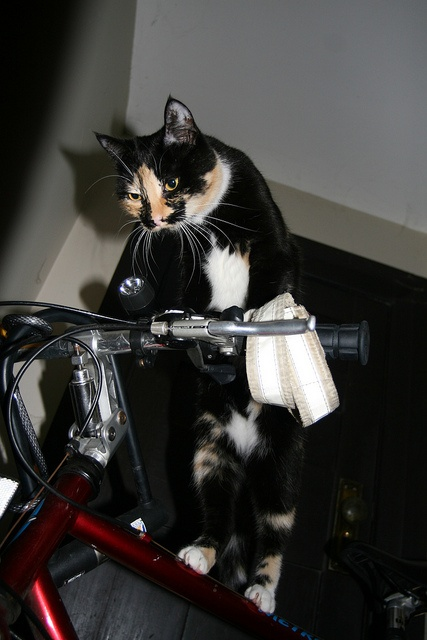
A cat sitting on top of a bike.
The cat is standing on the bicycle propped on the handle bars.
A very cute cat on top of a bike.
Colorful at climbing on a parked bicycle, indoors.
A multicolored cat is climbing on the handle bars of a bicycle.